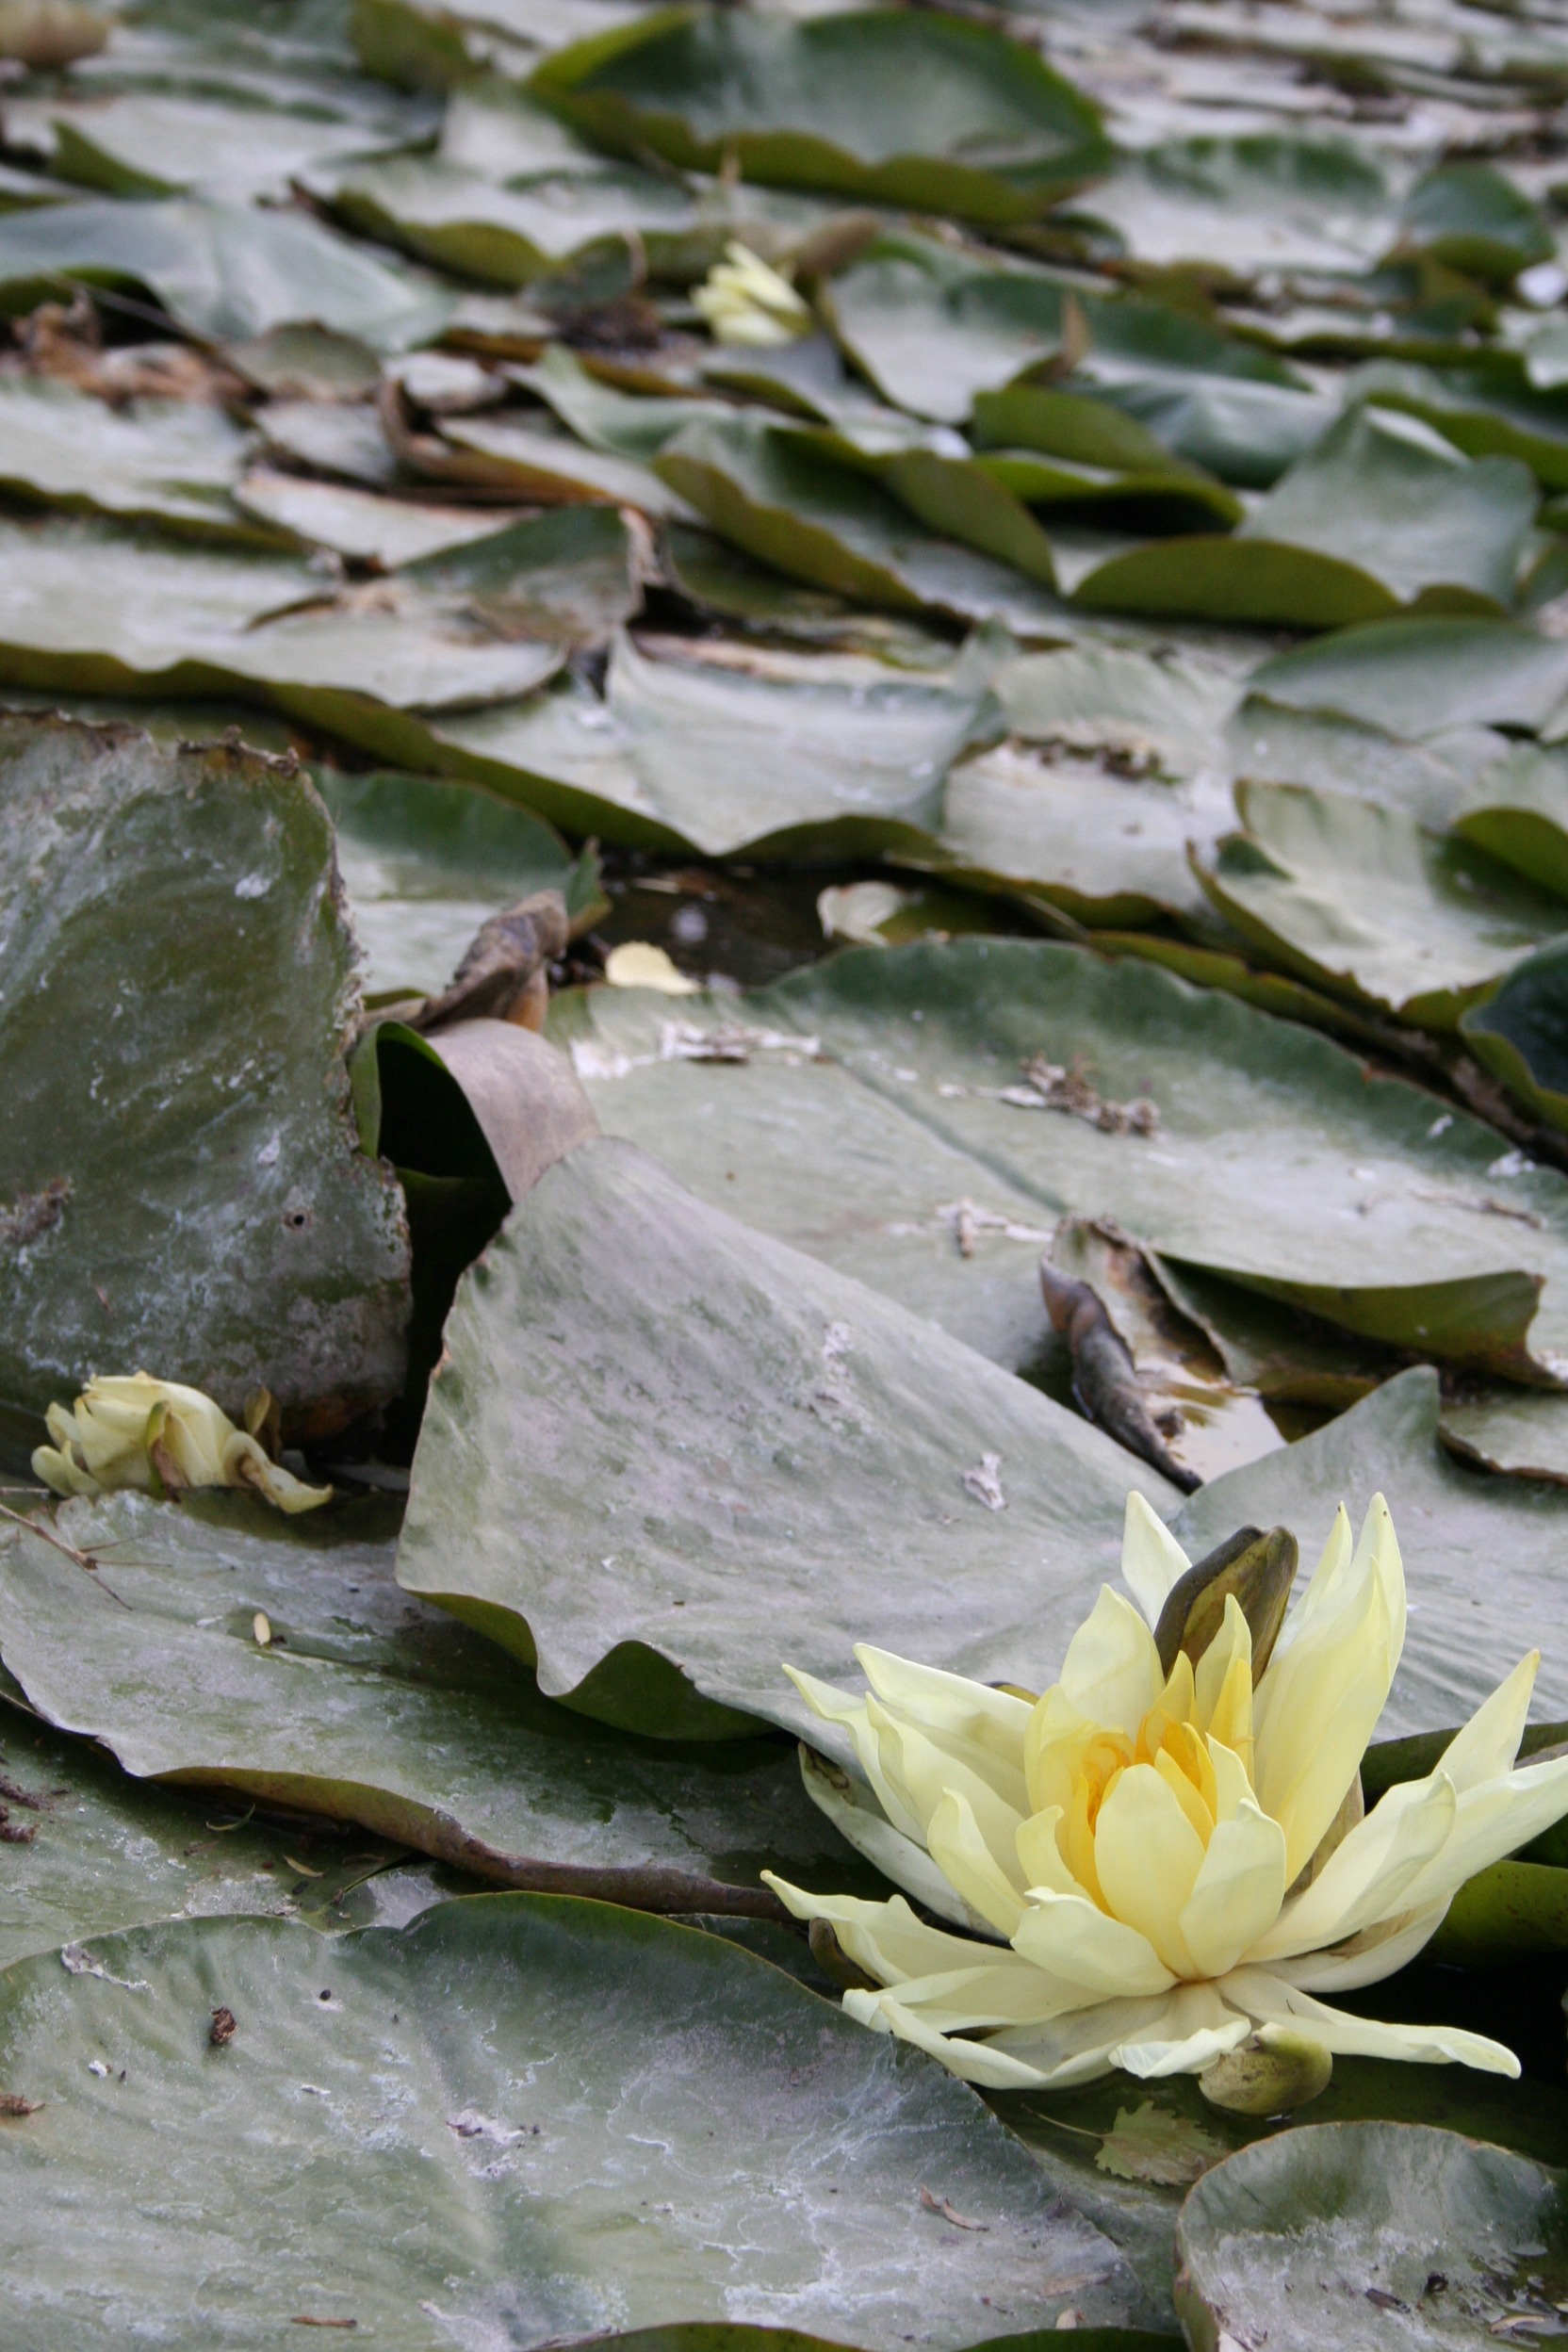
tree, water, nature, blossom, plant, stem, leaf, flower, petal, bloom, floral, pond, environment, green, herb, natural, botany, agriculture, aquatic plant, flora, botanical, wildflower, outdoors, vegetation, lily, horticulture, water lilies, organic, land plant